Riviera Apartments

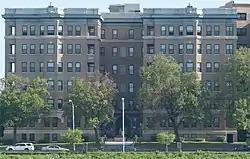
Riviera Apartments, August 2011

Riviera Apartments is a historic apartment building located at Baltimore, Maryland, United States. It is a six-story, brick and cast stone apartment building built in 1915.